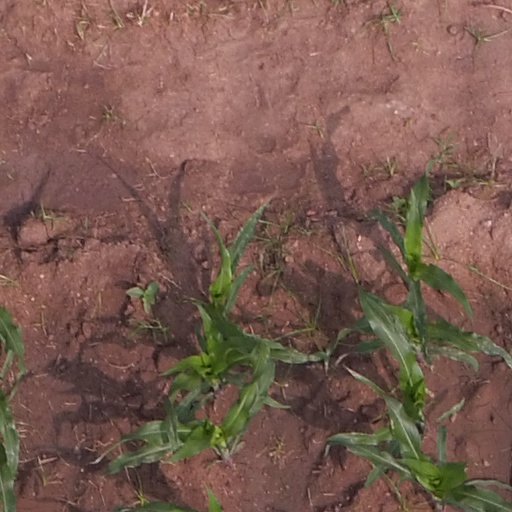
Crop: maize; corn